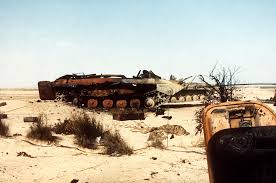
Label: BMP-1